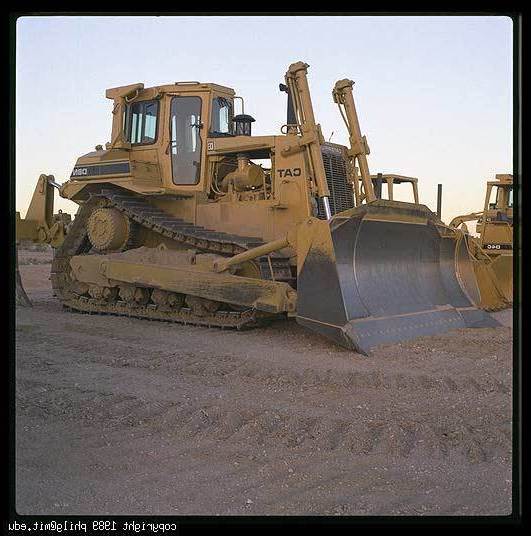
Label: not_food